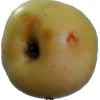
Label: Apple 6